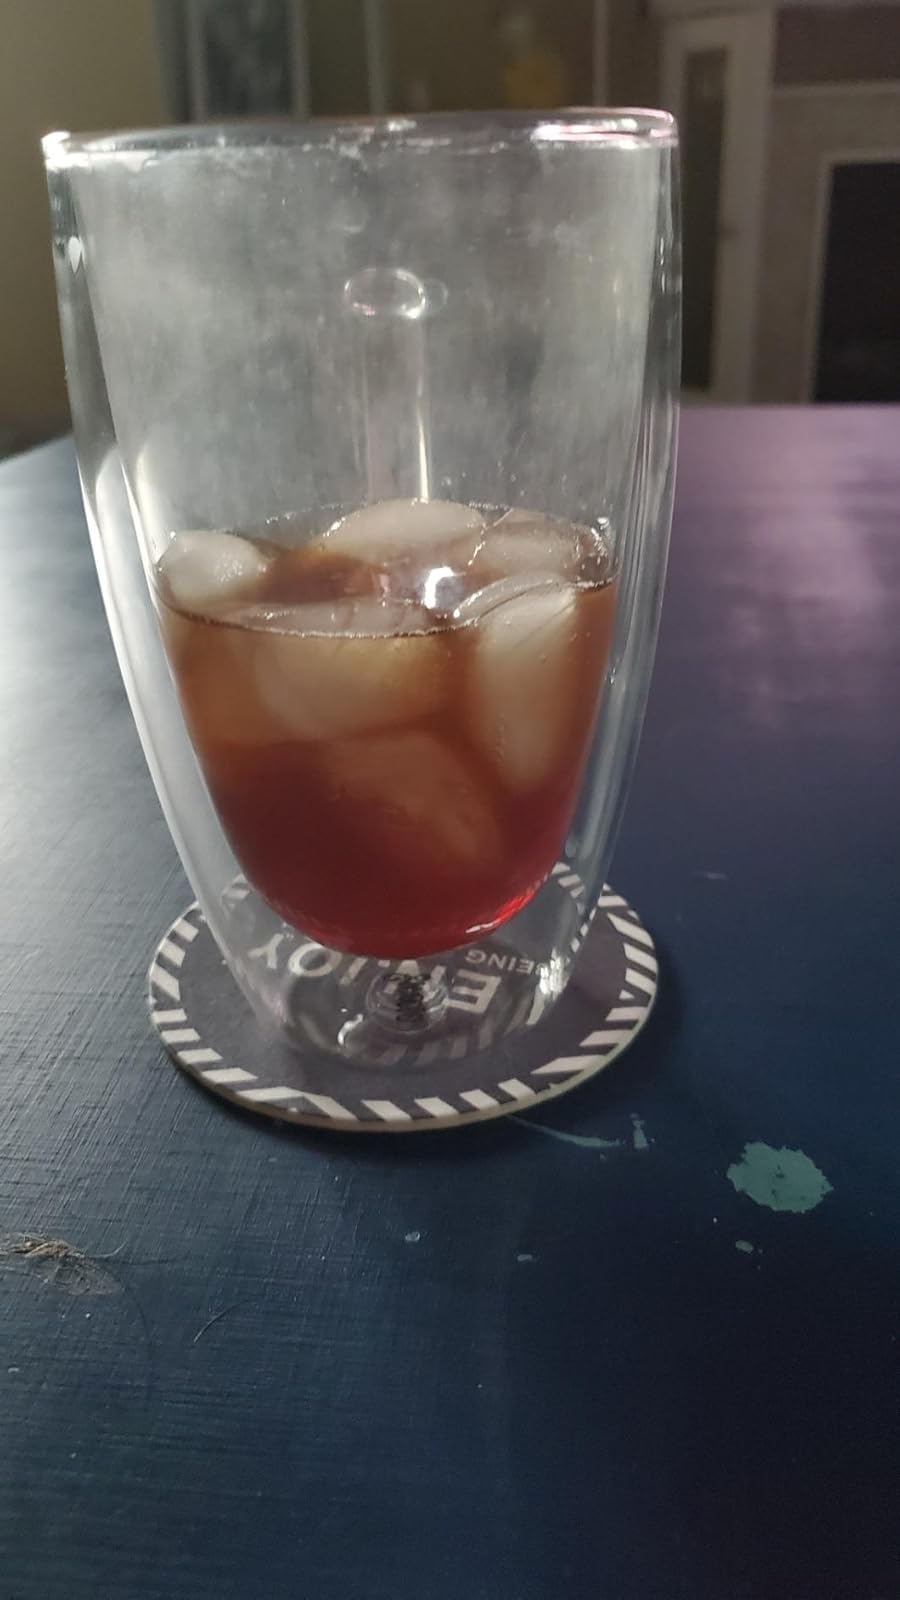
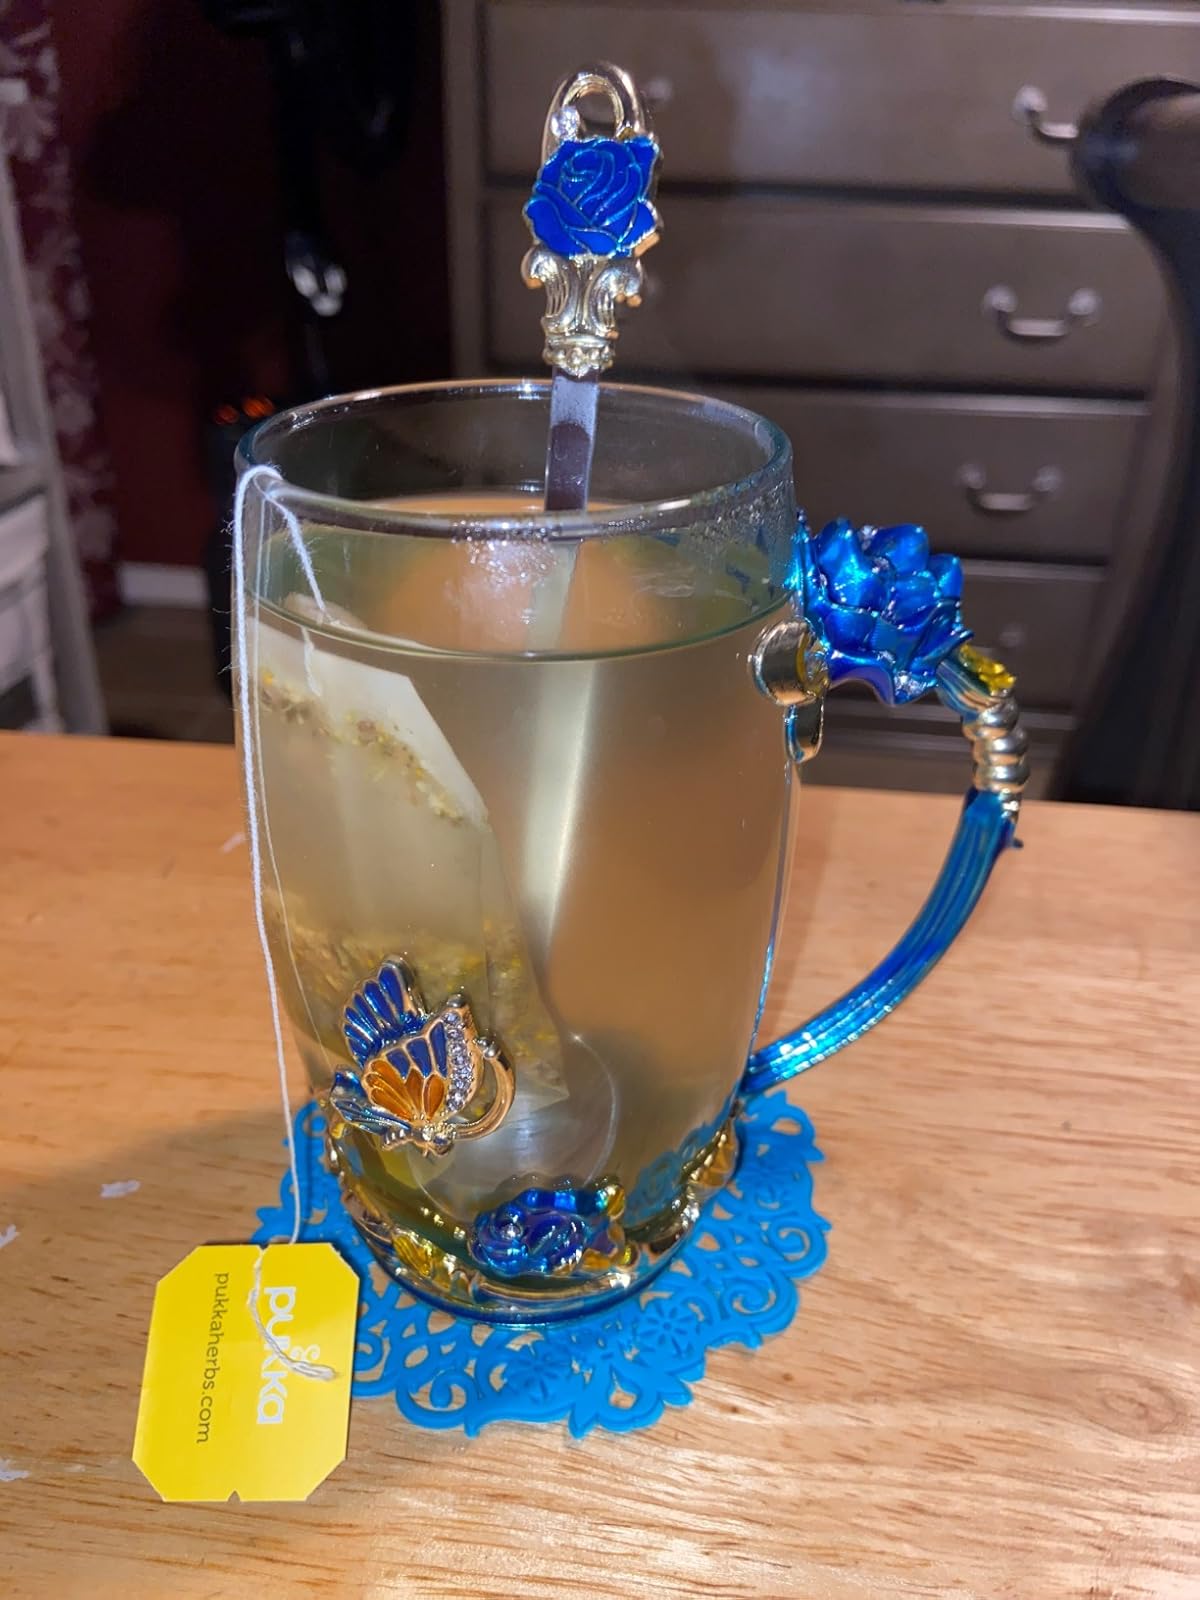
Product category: items_mug
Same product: no